The New Boy

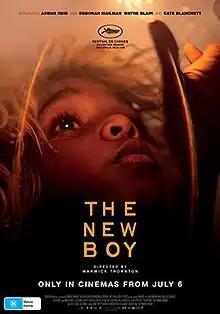
Theatrical release poster

The New Boy is a 2023 Australian drama film written and directed by Warwick Thornton, and starring Aswan Reid as the title character, alongside Deborah Mailman, Wayne Blair, and Cate Blanchett, who was also a producer of the film. It follows a young Aboriginal Australian orphan boy who is brought into a Christian monastery, run by a renegade nun, where he begins to question his faith and loyalty to his heritage.